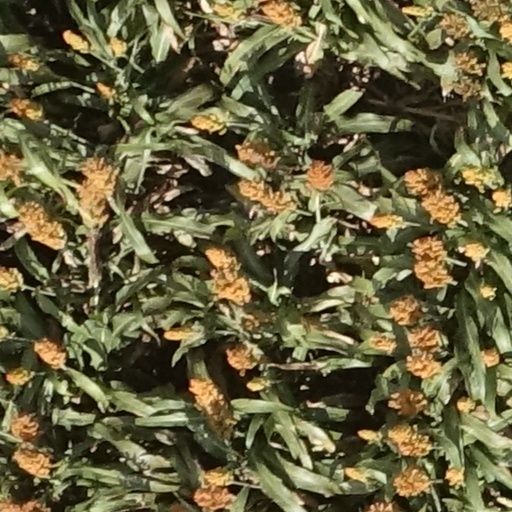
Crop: sorghum